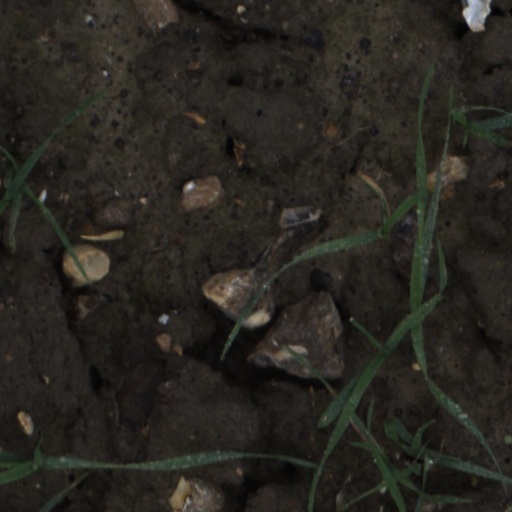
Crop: wheat